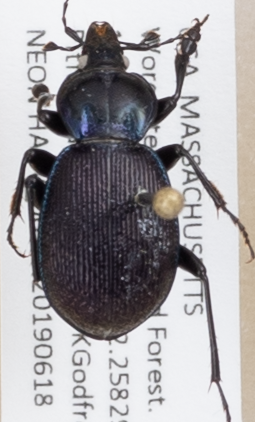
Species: Sphaeroderus stenostomus lecontei
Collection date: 2019-06-18
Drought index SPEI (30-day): -0.116
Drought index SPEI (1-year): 2.09
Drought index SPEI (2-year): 2.09